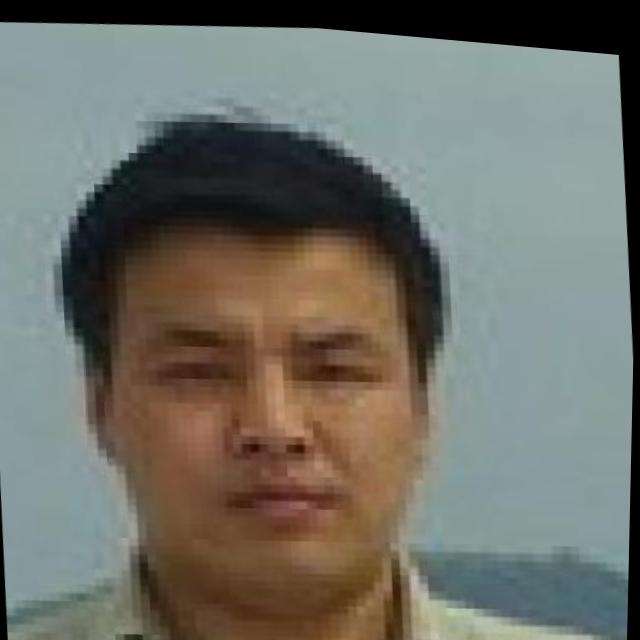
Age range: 21-44